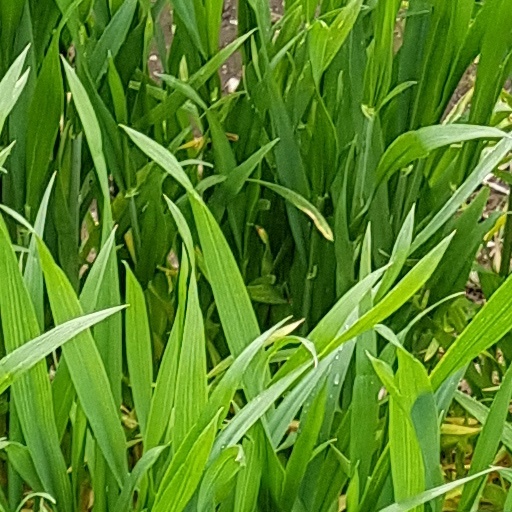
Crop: wheat